Grand National Rodeo

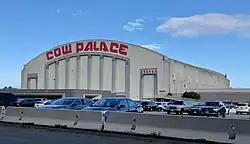
Cow Palace (2018)

The Grand National Rodeo, Horse, and Stock Show is one of the largest rodeo events in the United States. Held annually in the Cow Palace in Daly City, the annual Grand National brings rodeo to an urban audience. The Grand National is also a county agricultural fair, run by the California Department of Food and Agriculture.